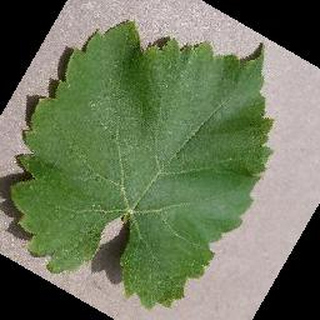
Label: healthy_grape